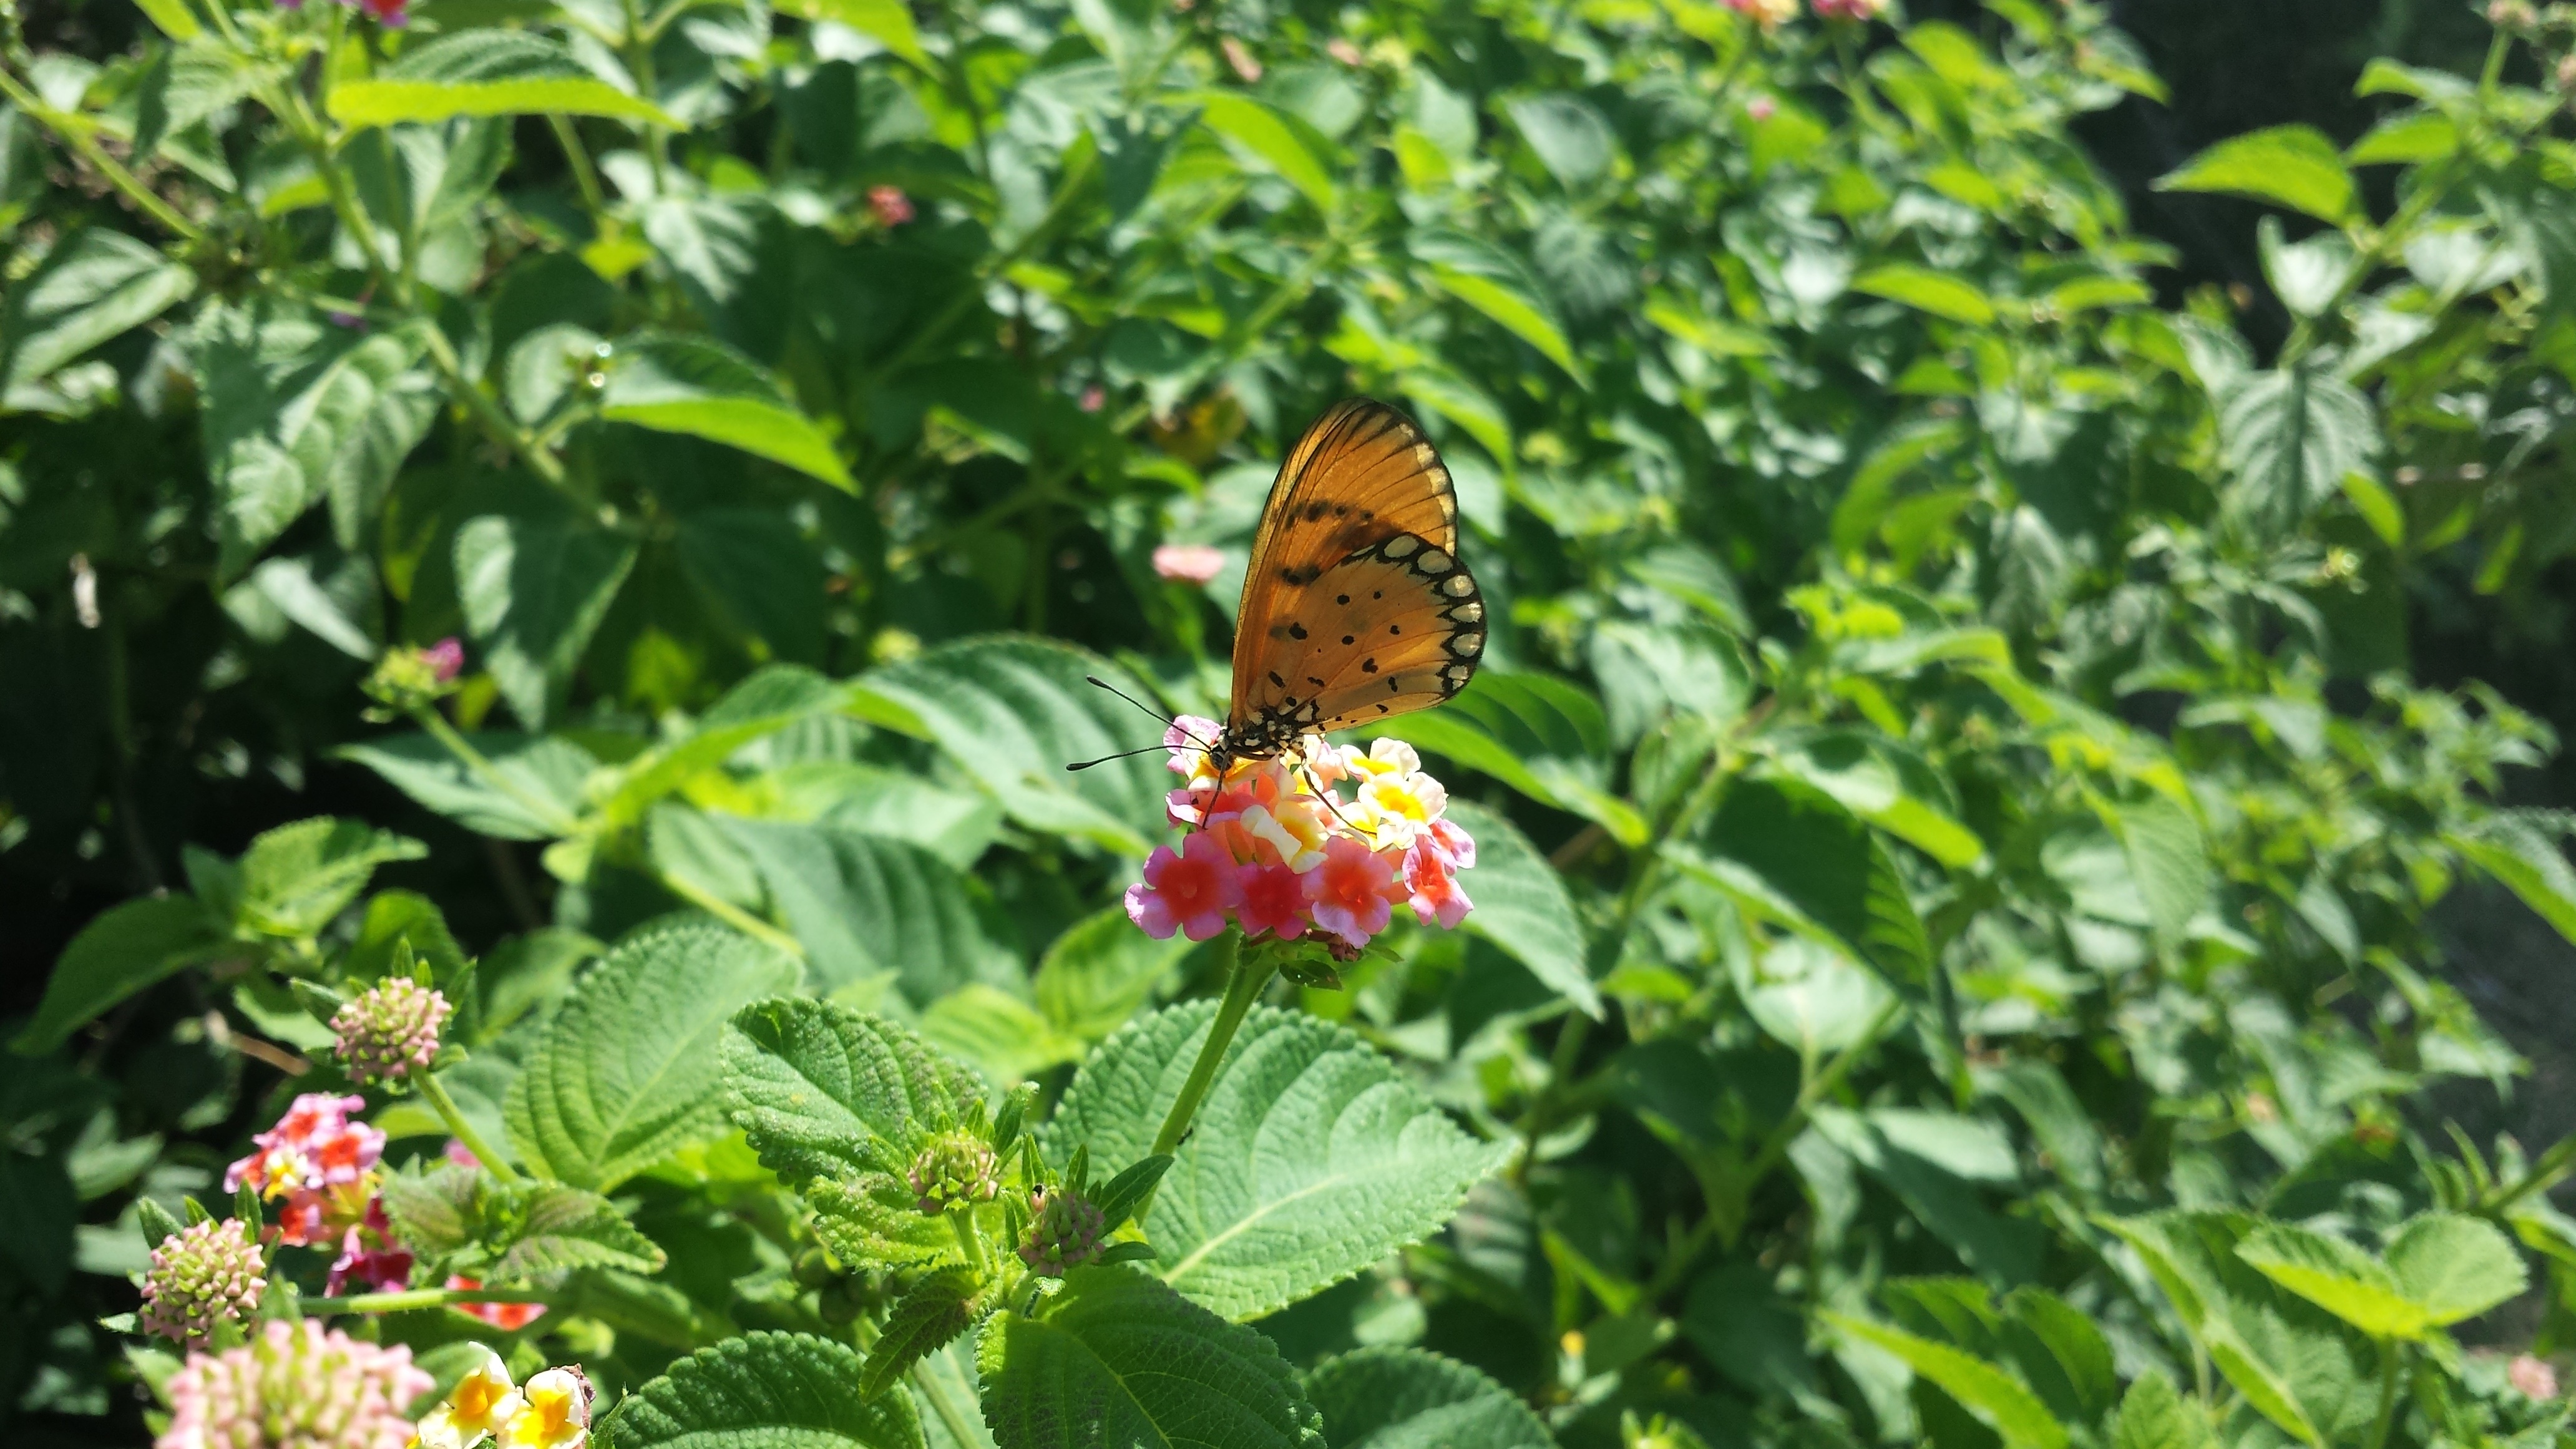
wing, flower, summer, orange, green, jungle, insect, botany, butterfly, garden, fauna, invertebrate, monarch butterfly, insects, nectar, pollinator, moths and butterflies